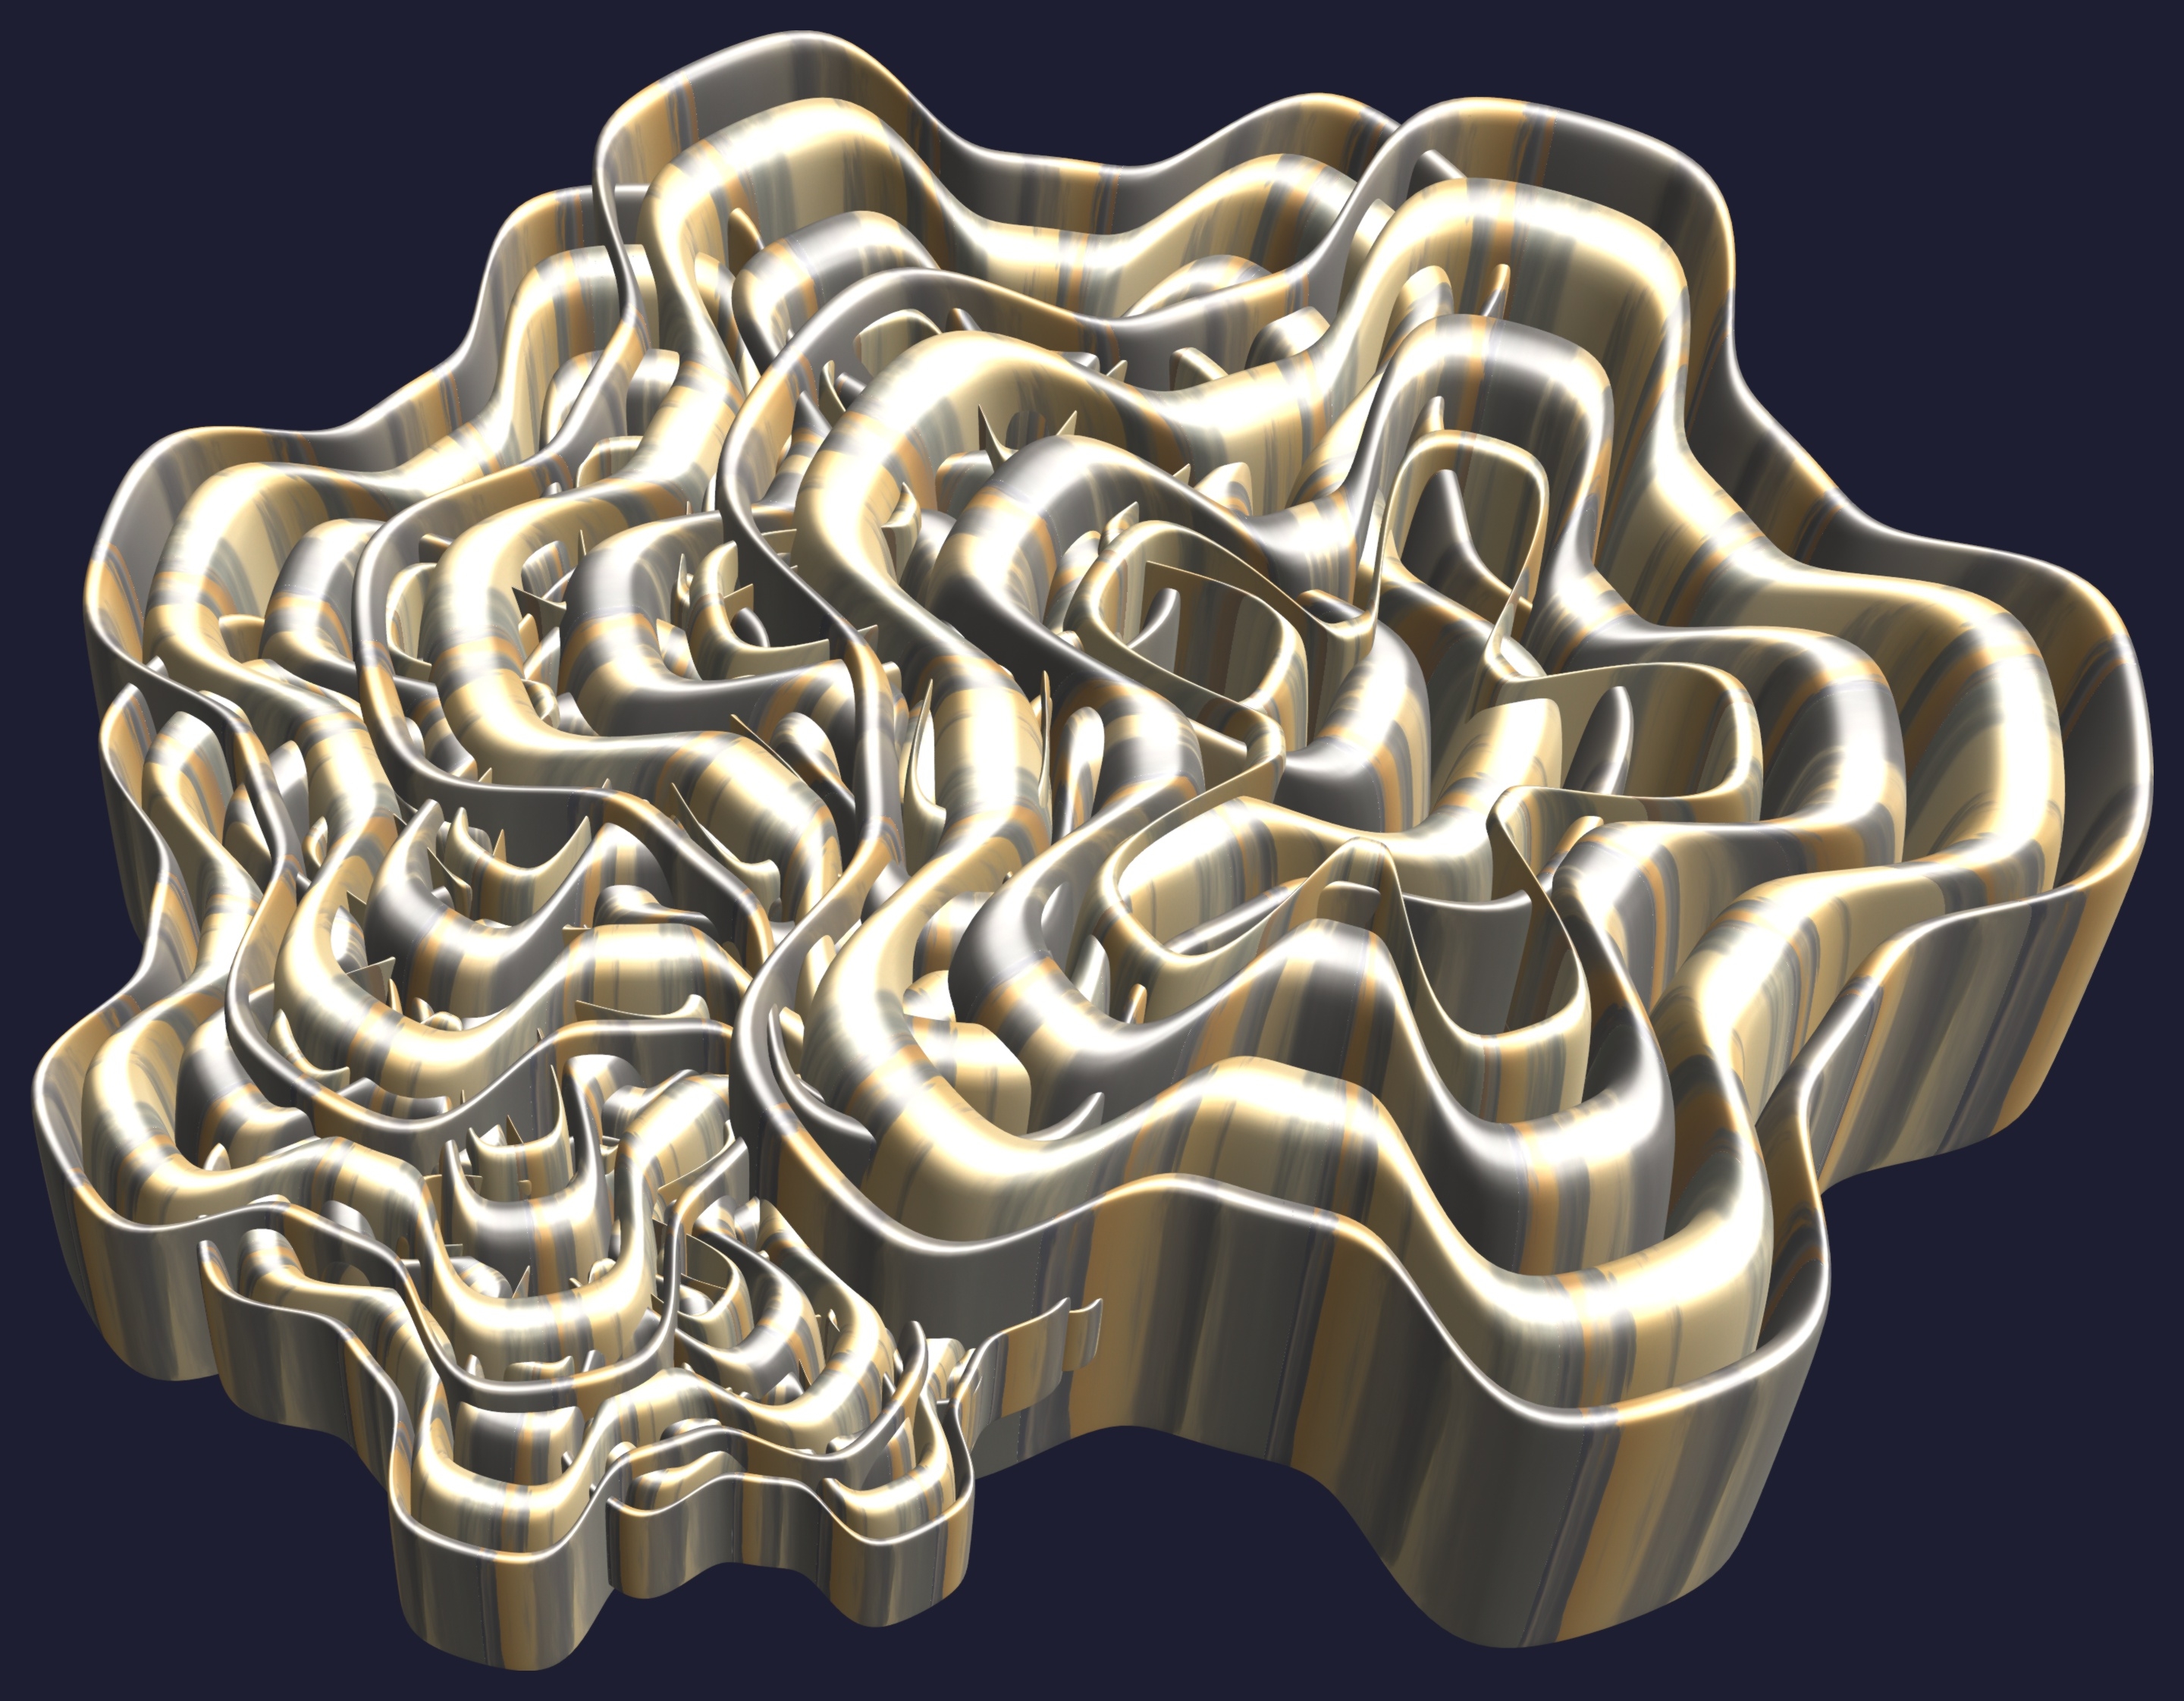
structure, texture, spiral, pattern, font, design, symmetry, 3d, graphic, organ, torus, mathematica, cg, parametricplot3d, code, program, algorithm, abstruct, mapping